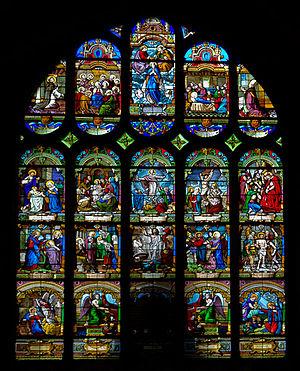
Vitrail de l'aile Est de l'église d'Alménèches (Abbatiale)
L'abbaye Notre-Dame d'Almenêches est une ancienne abbaye bénédictine de femmes, située à Almenêches dans le département de l'Orne. Le clocher, tout comme le portail, fait l’objet d’une inscription au titre des monuments historiques depuis le 27 septembre 1948. L'église, à l'exclusion du clocher et du portail inscrits, fait l’objet d’une inscription au titre des monuments historiques depuis le 9 mars 1993.